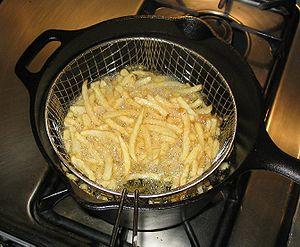
La frite est un bâtonnet de pomme de terre cuit par friture dans une graisse animale ou une huile végétale. Les appellations « pomme frite » et « patate frite » sont utilisées indifféremment pour ce bâtonnet, pour une tranche ou pour une rondelle du même végétal cuit de cette façon.
Une friteuse est un ustensile de cuisine qui permet de frire les aliments. Au XXᵉ siècle, elle devient un appareil électroménager.
L'alternative textuelle est un texte que l'on associe à un contenu graphique comme une image, une zone cliquable dans une image ou un élément de formulaire de type image, dans un site web ou dans un document produit par un logiciel d'une suite bureautique, pour que l'utilisateur qui ne peut visualiser l'image puisse être informé de ce qu'elle représente et signifie. L'alternative textuelle est restituée à la place de l'image quand celle-ci n'est pas consultable.
La friture est un mode de cuisson qui utilise de la matière grasse alimentaire comme vecteur de la chaleur qui altère l'aliment. Elle est notamment utilisée pour cuire les frites mais aussi les poissons, les beignets…
La cuisine de la pomme de terre, tubercule consommé depuis plus de 8 000 ans, ne s’est véritablement développée qu’après le XVIᵉ siècle, et a mis près de trois siècles pour s'imposer dans certaines contrées. Au XXᵉ siècle, cette cuisine se pratique sur tous les continents, car la pomme de terre, source de glucides, de protéines et de vitamine C, facile à cultiver, devient l’un des aliments de base de l’humanité ; le mode de préparation peut cependant en modifier la valeur nutritionnelle.